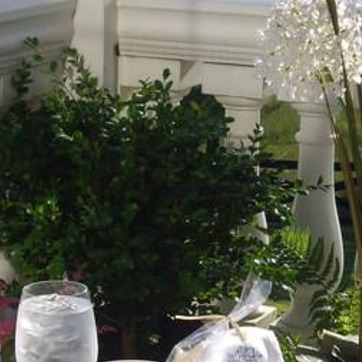
Material: foliage